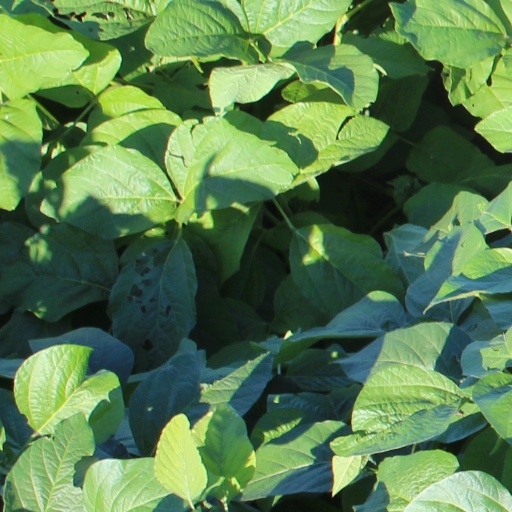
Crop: soybean